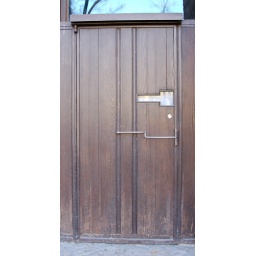
A nice surprise walking along the river in Verona: a castle wall with a well-rought hint of something other in side.